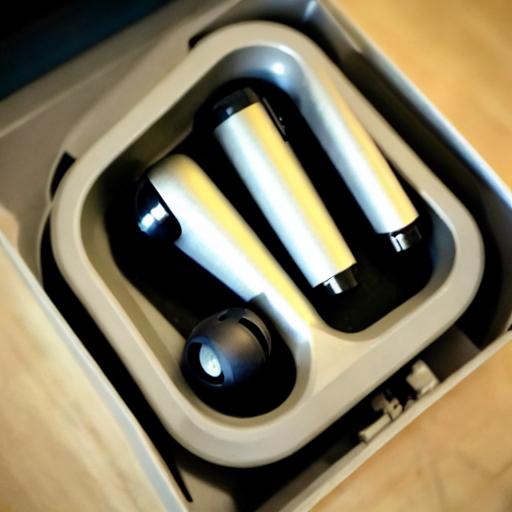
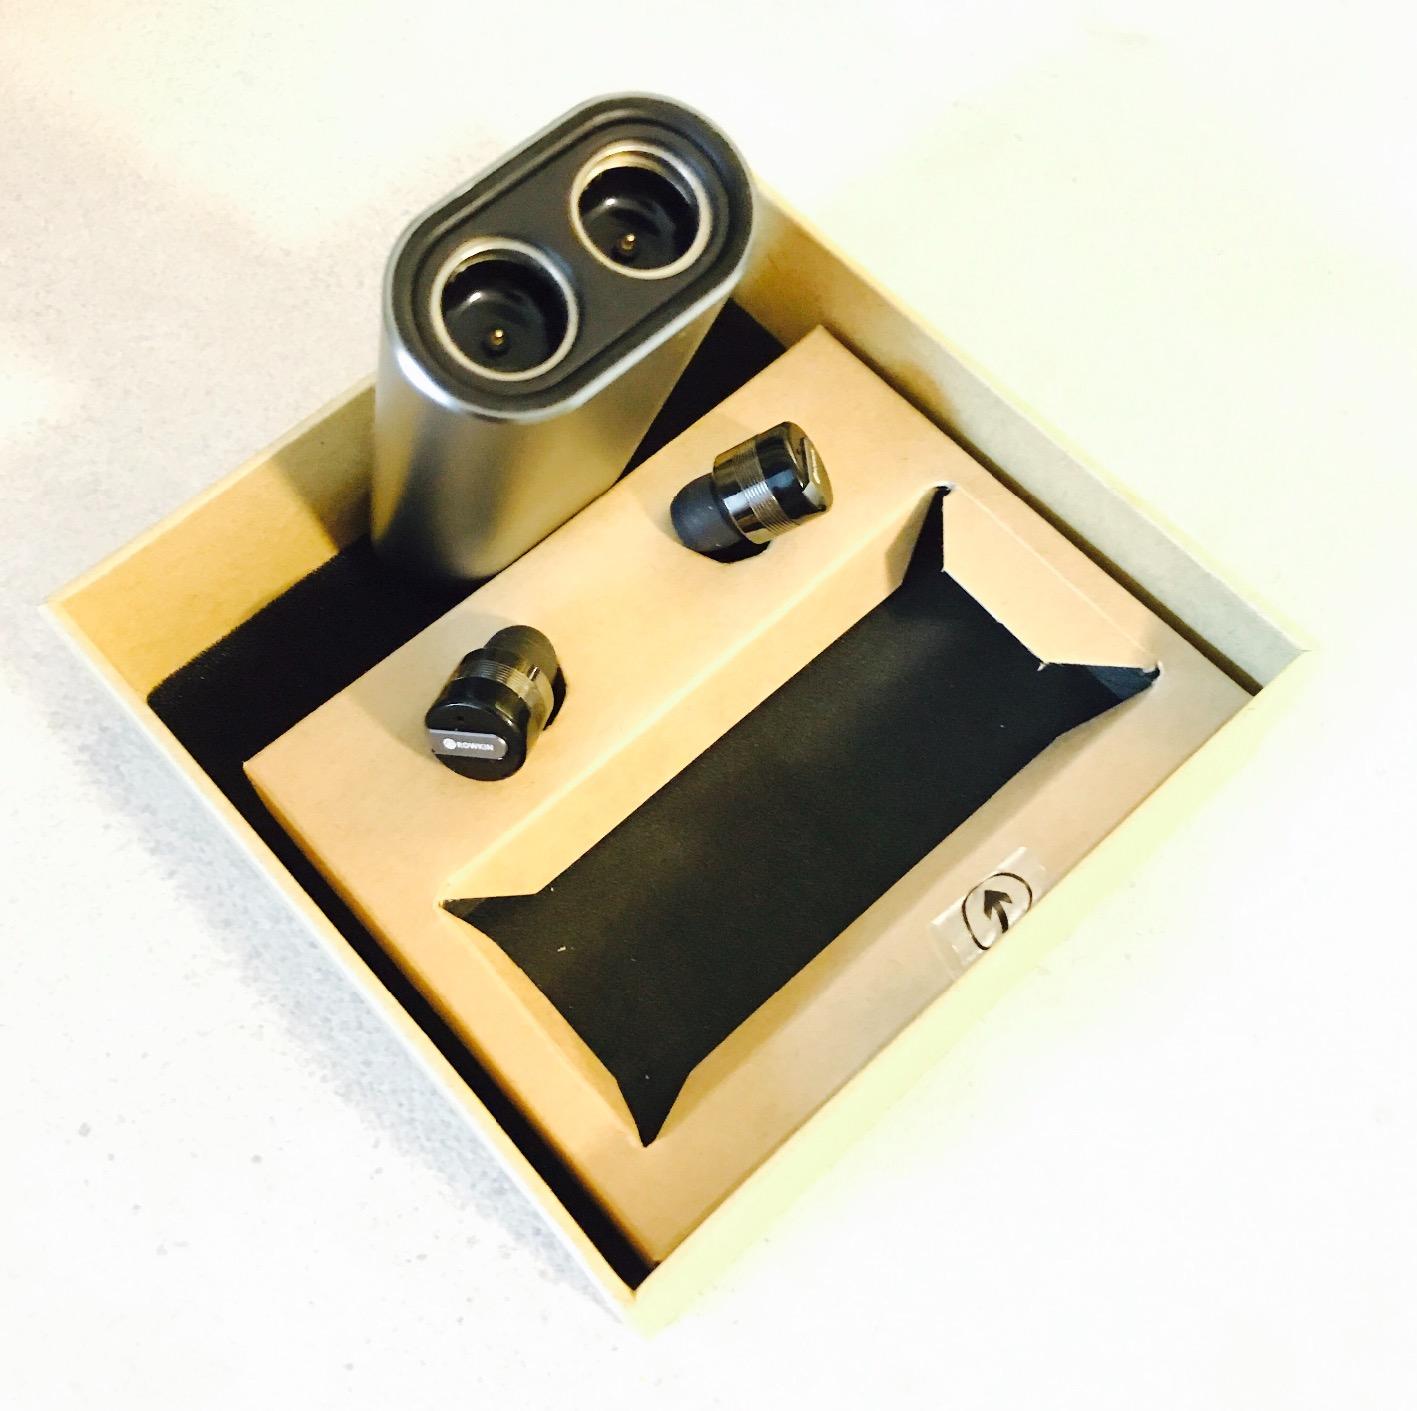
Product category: headphones
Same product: no